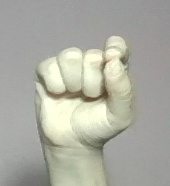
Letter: fa